Drilling fluid

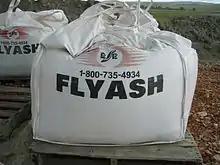
Fly ash absorbent for fluids in mud pits

One of the functions of drilling mud is to carry cuttings out of the hole.